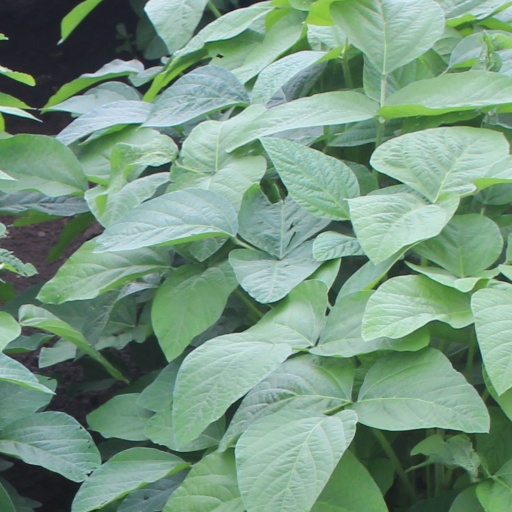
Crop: soybean